Interstate 86 (Pennsylvania–New York)

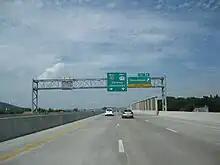
Approaching exit 53 on the westbound Horseheads Bypass (I-86)

In February 1953, New York Governor Thomas E. Dewey proposed constructing four superhighways across the state to supplement the New York State Thruway. One of the four proposed limited-access highways would cut across the Southern Tier, linking I-90 in the west to Binghamton in the east. The first segments of what became known as the Southern Tier Expressway, a westward continuation of the Quickway, were completed in the mid-1960s. Four sections were opened to traffic at this time: Kennedy (exit 14) to Randolph (exit 16), Coldspring (exit 17) to western Salamanca (exit 20), Campbell (exit 41) to Corning (exit 45), and East Corning (exit 48) to Lowman (exit 57), parts of which were built as a surface highway. The Coldspring to Salamanca section was built out of necessity: in 1967, the first stress test of the Kinzua Dam had submerged part of the original NY 17 into the Allegheny Reservoir and made it impassable. Construction of the new highway destroyed most of the town of Red House.